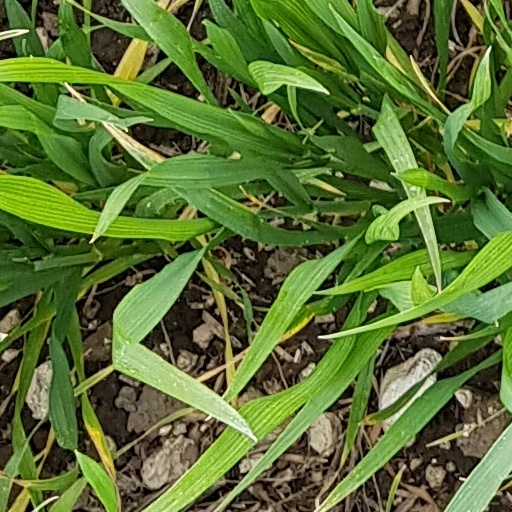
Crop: wheat